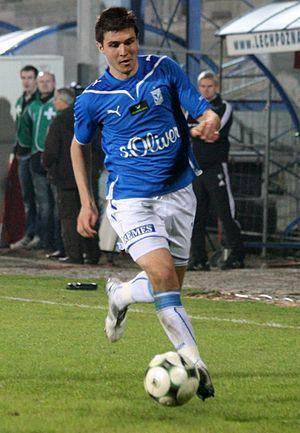
Semir Štilić, né le 8 octobre 1987 à Sarajevo, est un footballeur international bosnien. Il joue au poste de milieu offensif au FK Željezničar, en championnat de Bosnie-Herzégovine.